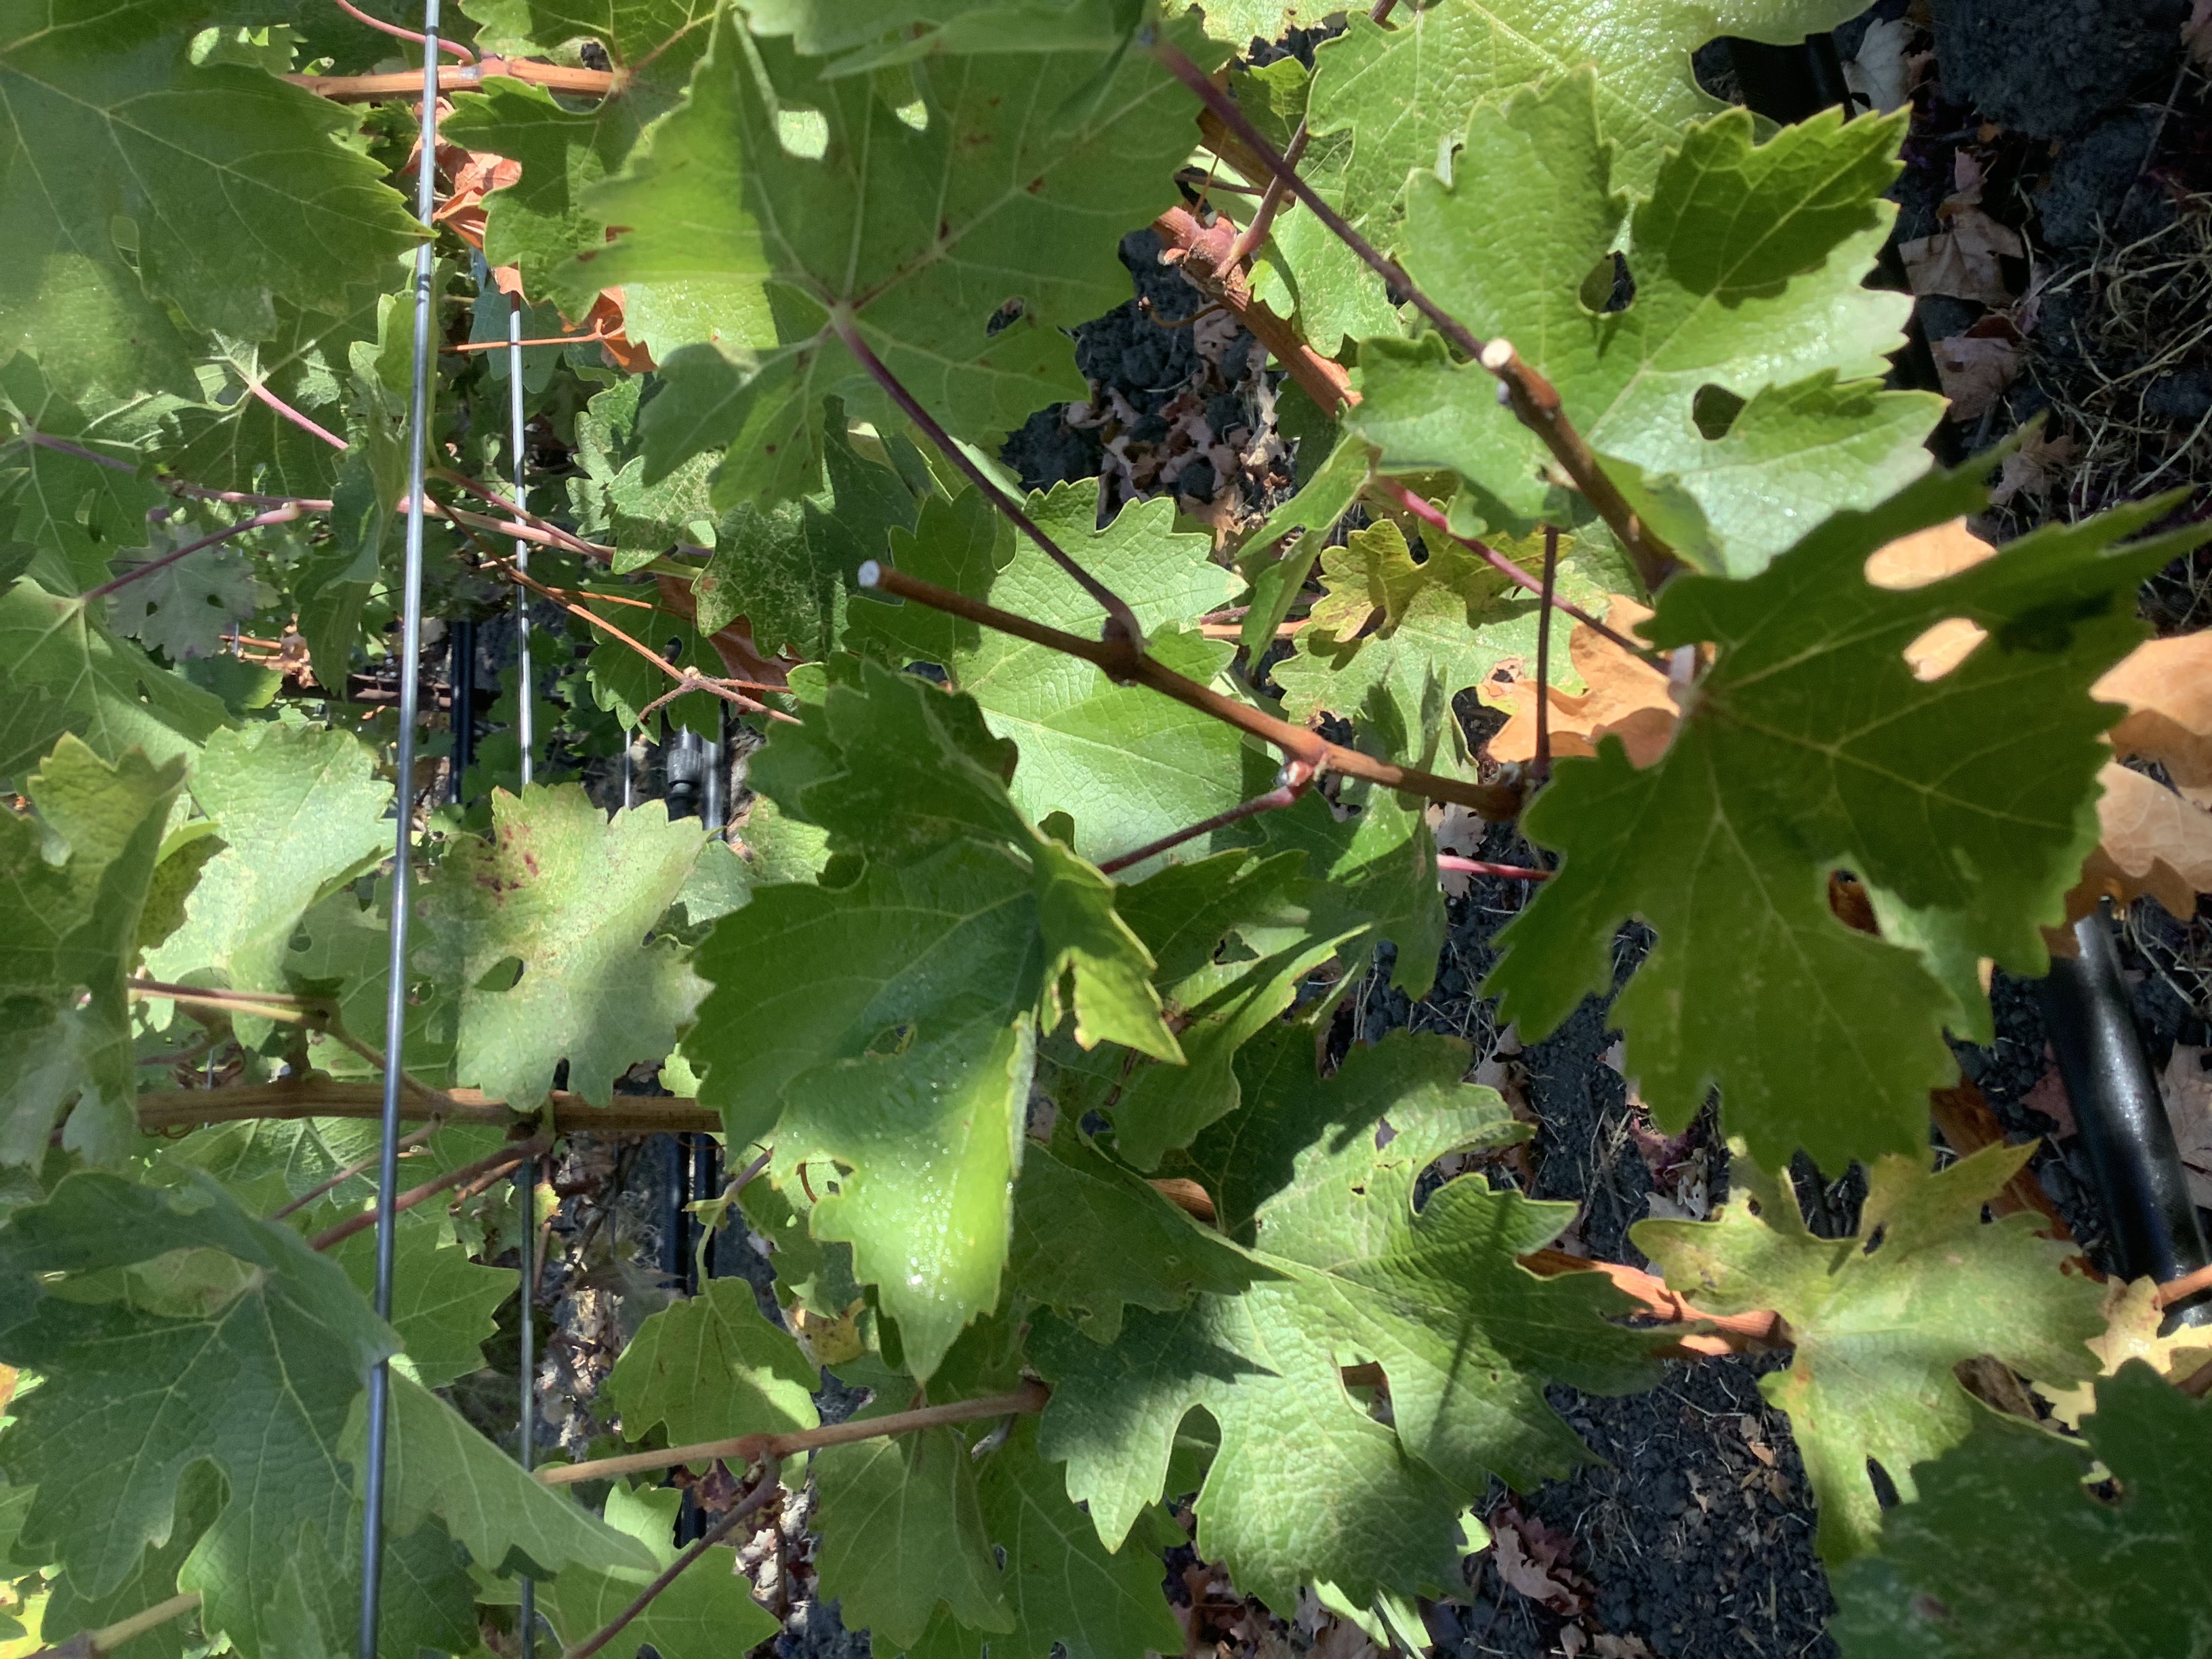
Label: No Virus